Fernando Carrillo

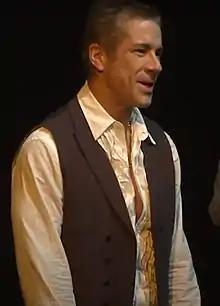
Carrillo in 2018

Fernando Enrique Carrillo Roselli (born January 6, 1966, in Caracas, Venezuela) is a Venezuelan actor, model and singer.